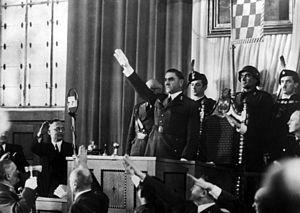
La Seconde Guerre mondiale, ou Deuxième Guerre mondiale, est un conflit armé à l'échelle planétaire qui dure du 1ᵉʳ septembre 1939 au 2 septembre 1945. Ce conflit oppose schématiquement les Alliés et l’Axe.